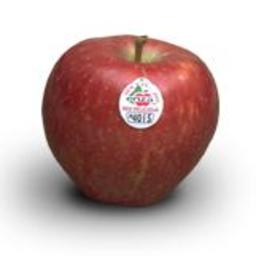
Label: Apple